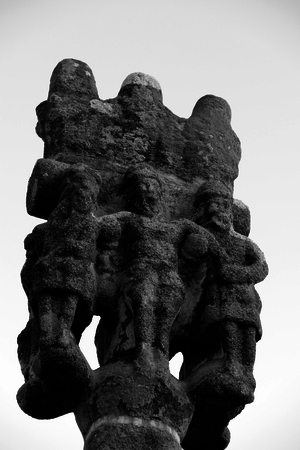
Croix de la Sauraie, Kermaria (route de) (Inscription, 1926) This building is indexed in the Base Mérimée, a database of architectural heritage maintained by the French Ministry of Culture,
Plouha [plua] est une commune du Goëlo dans l'ancien Pays de Saint-Brieuc, dans le département des Côtes-d'Armor, dans la région Bretagne, en France.